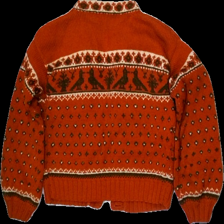
View: back
Type: Cardigan
Category: Children
Brand: Missing
Colors: Orange, Brown, White
Material: 100% acrylic
Pattern: Other
Cut: Regular
Season: Autumn
Smell: Minor
Damage: pulled threds
Damage location: middle left
Price range: 100-150
Recommended usage: Reuse
Description: home knitted cardigan with pattern